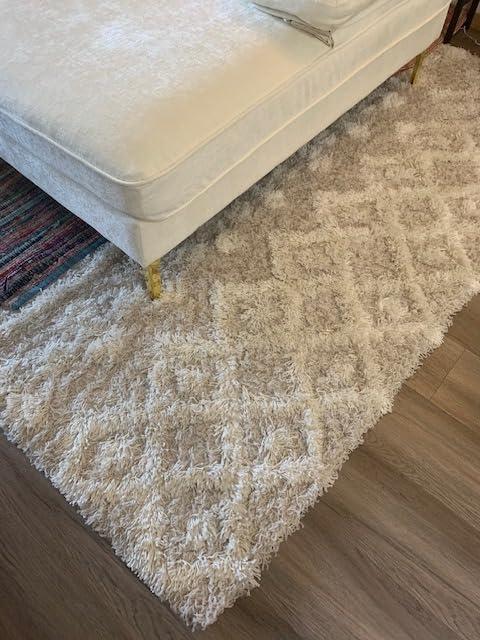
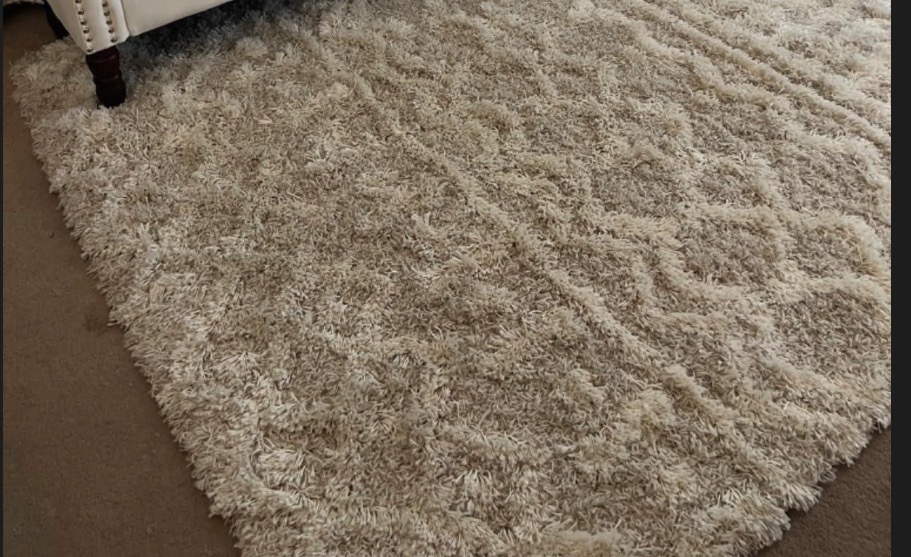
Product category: misc
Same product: yes